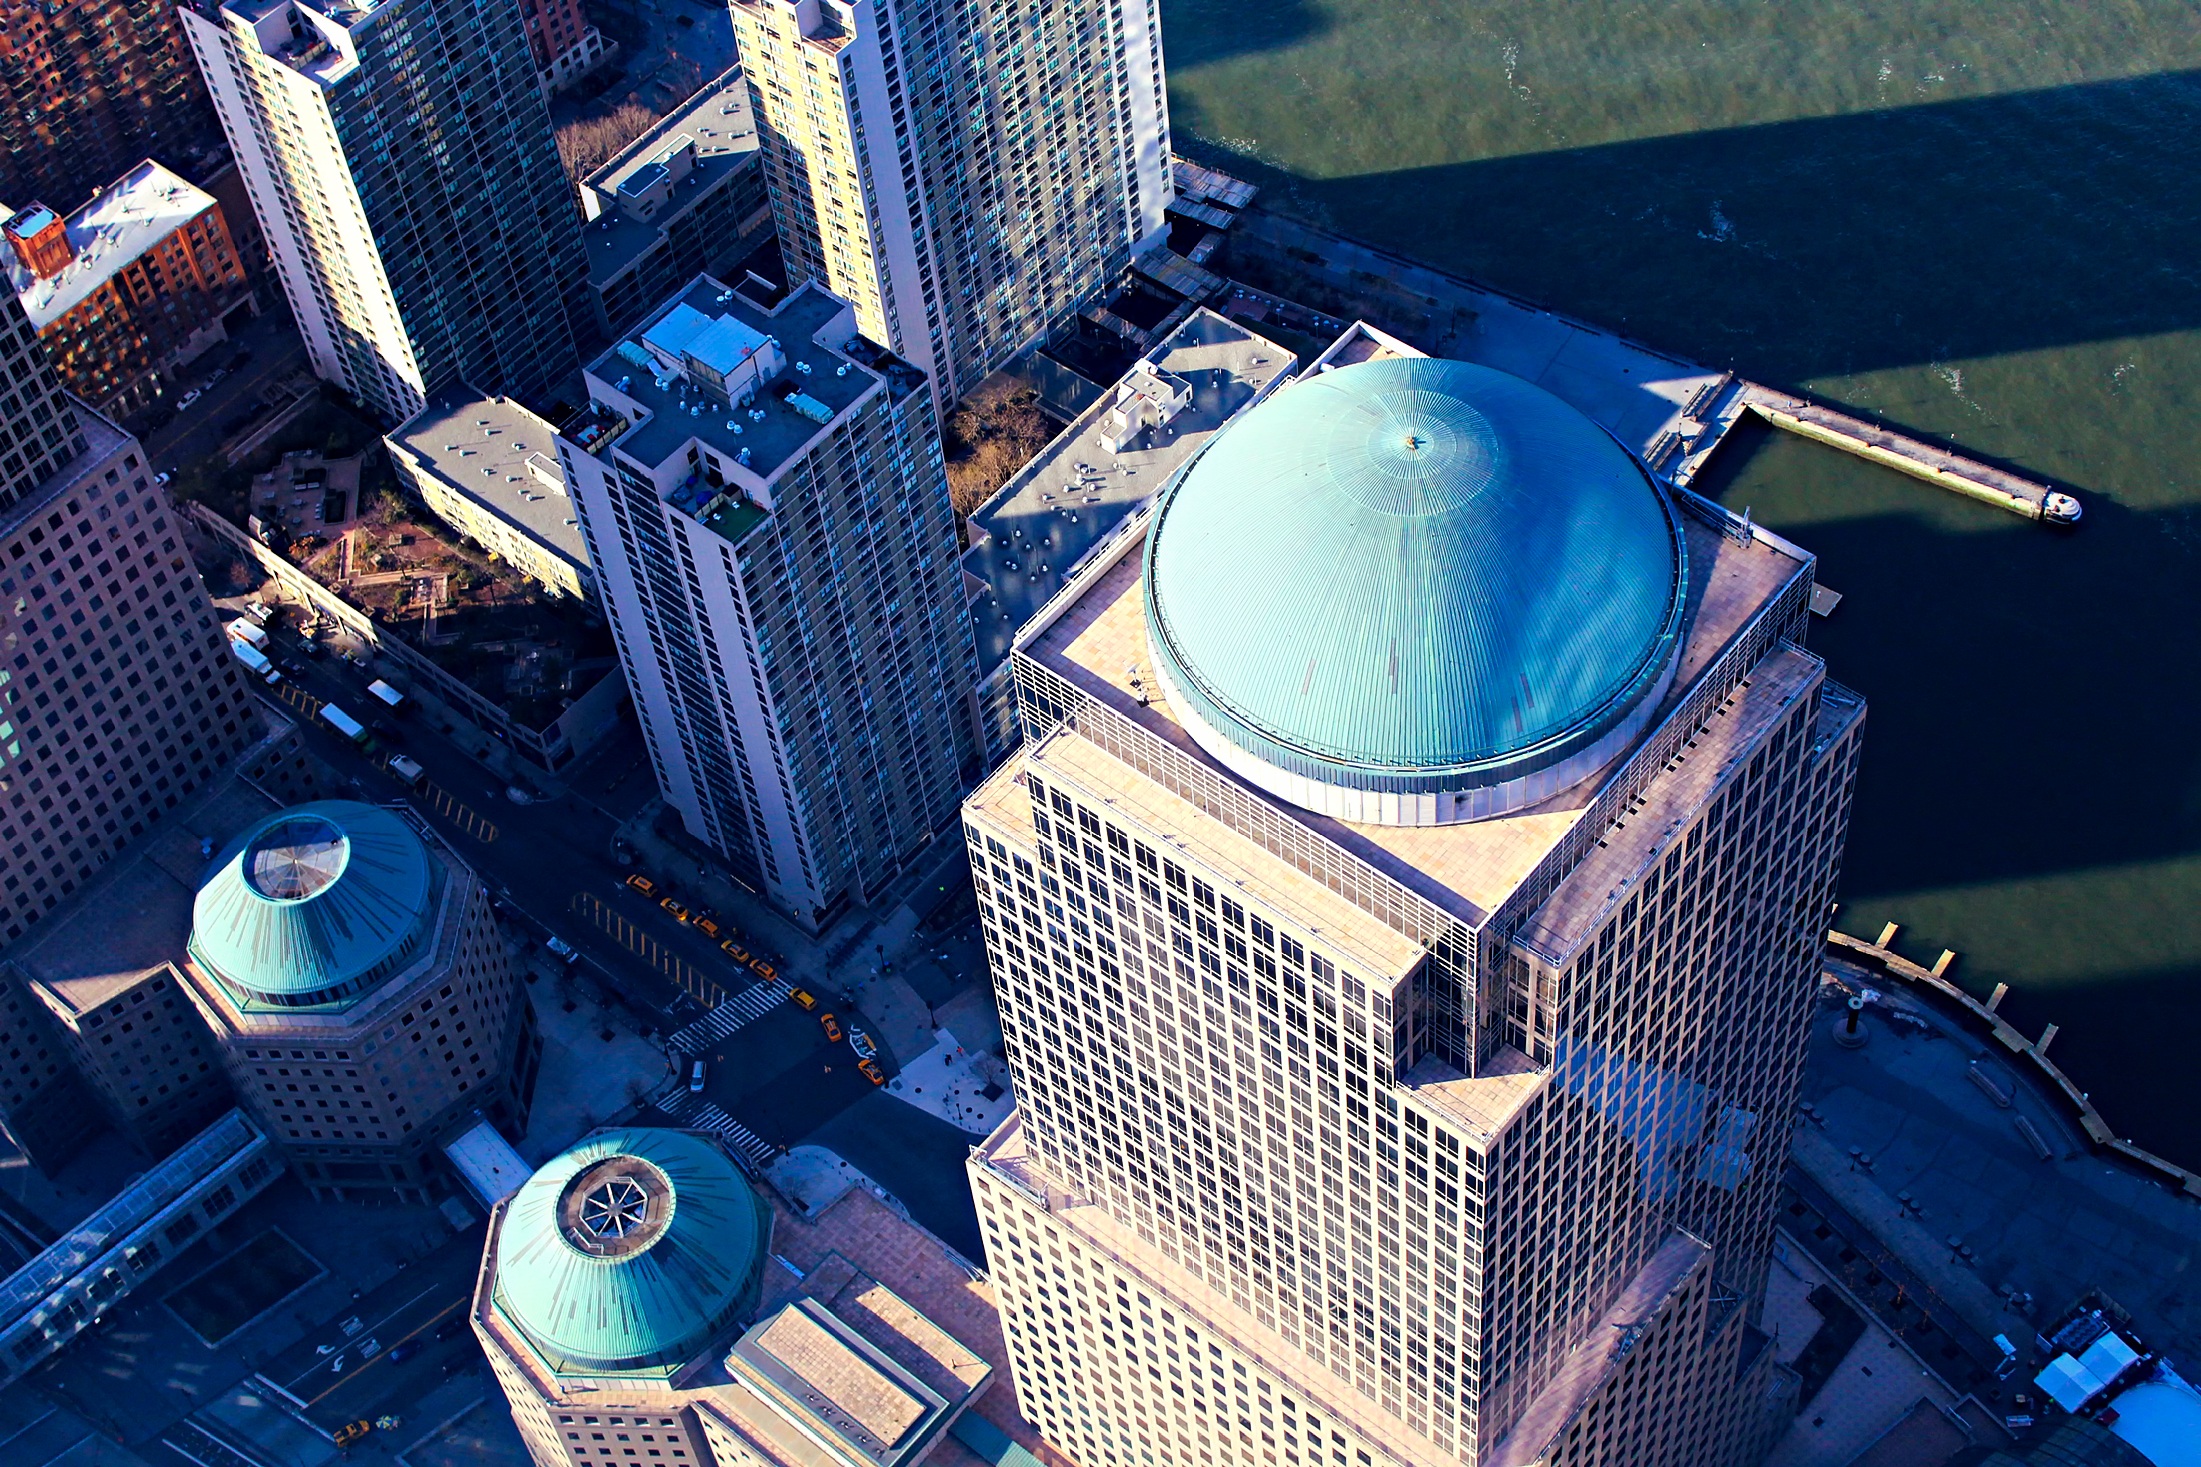
water, view, perspective, urban, manhattan, new york city, downtown, color, bay, blue, hdr, skyscrapers, buildings, rooftops, roofs